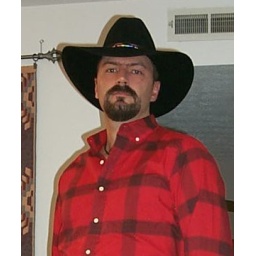
Tom in red plaid and cowboy hat